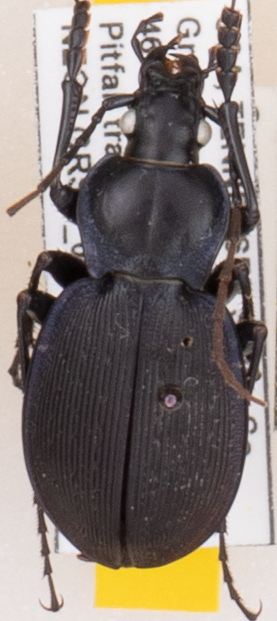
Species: Carabus goryi
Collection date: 2022-06-07
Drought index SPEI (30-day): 1.69
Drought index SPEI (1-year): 0.738
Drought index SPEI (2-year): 1.354